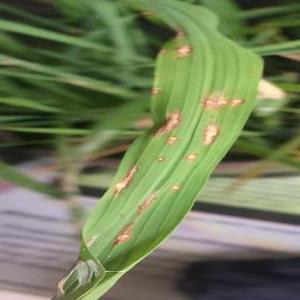
Disease: Blast